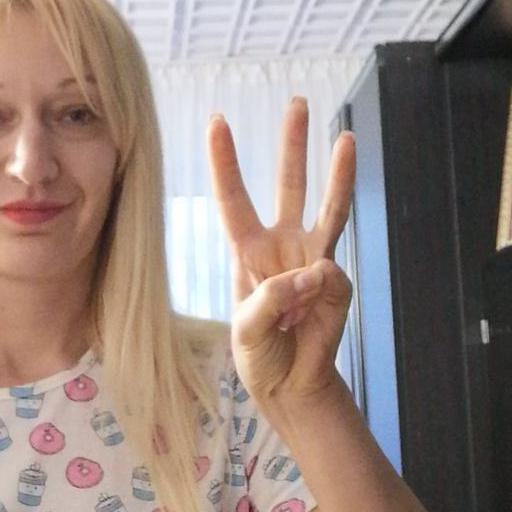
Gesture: three